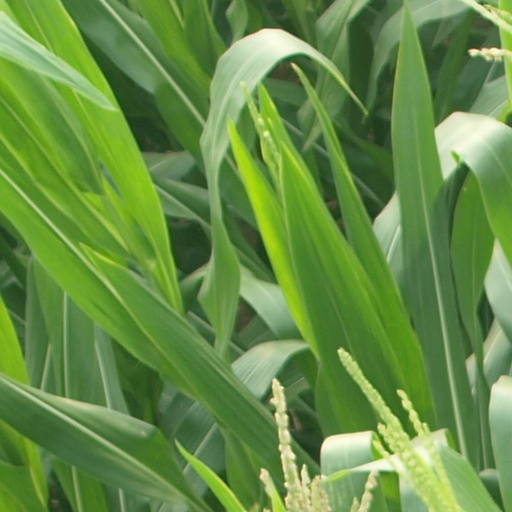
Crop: maize; corn